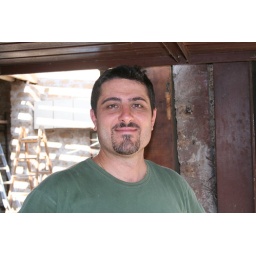
Roof building in Farm's house (16 ottobre 2006)